Judo

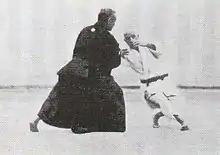
Jigoro Kano and Yamashita Yoshitsugu performing "Koshiki-no-kata"

In addition, there are a number of commonly practiced kata that are not recognised by the Kodokan. Some of the more common kata include: